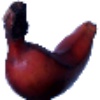
Label: red_banana